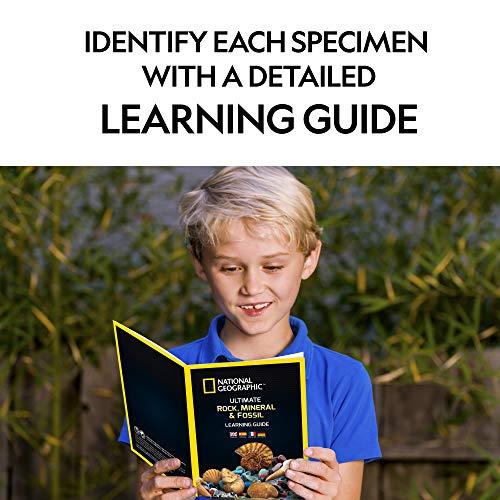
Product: NATIONAL GEOGRAPHIC Rocks & Fossils Kit – 200 Piece Set Includes Geodes, Real Fossils, Rose Quartz, Jasper, Aventurine, & Many More Rocks, Crystals & Gemstones
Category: Toys & Games | Learning & Education | Science Kits & Toys
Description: Rock collection for kids – This kit is a perfect standalone collection or addition to any kid’s rock collection, with the included rough and polished samples of Aventurine and rose quartz and stunning snowflake obsidian, Desert Rose, red jasper, blue quartz, pumice, and meteorite specimens as well.
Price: $24.99
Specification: ProductDimensions:2x7.2x10inches|ItemWeight:2.73pounds|ShippingWeight:2.5pounds(Viewshippingratesandpolicies)|ASIN:B07TNNCSJD|Itemmodelnumber:NGRMF200|Manufacturerrecommendedage:8yearsandup